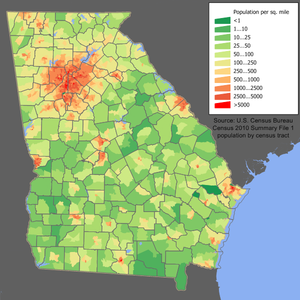
La Géorgie est un État du Sud des États-Unis, bordé à l'ouest par l'Alabama, au nord par le Tennessee et la Caroline du Nord, à l'est par la Caroline du Sud et l'océan Atlantique et au sud par la Floride. Sa capitale est Atlanta.